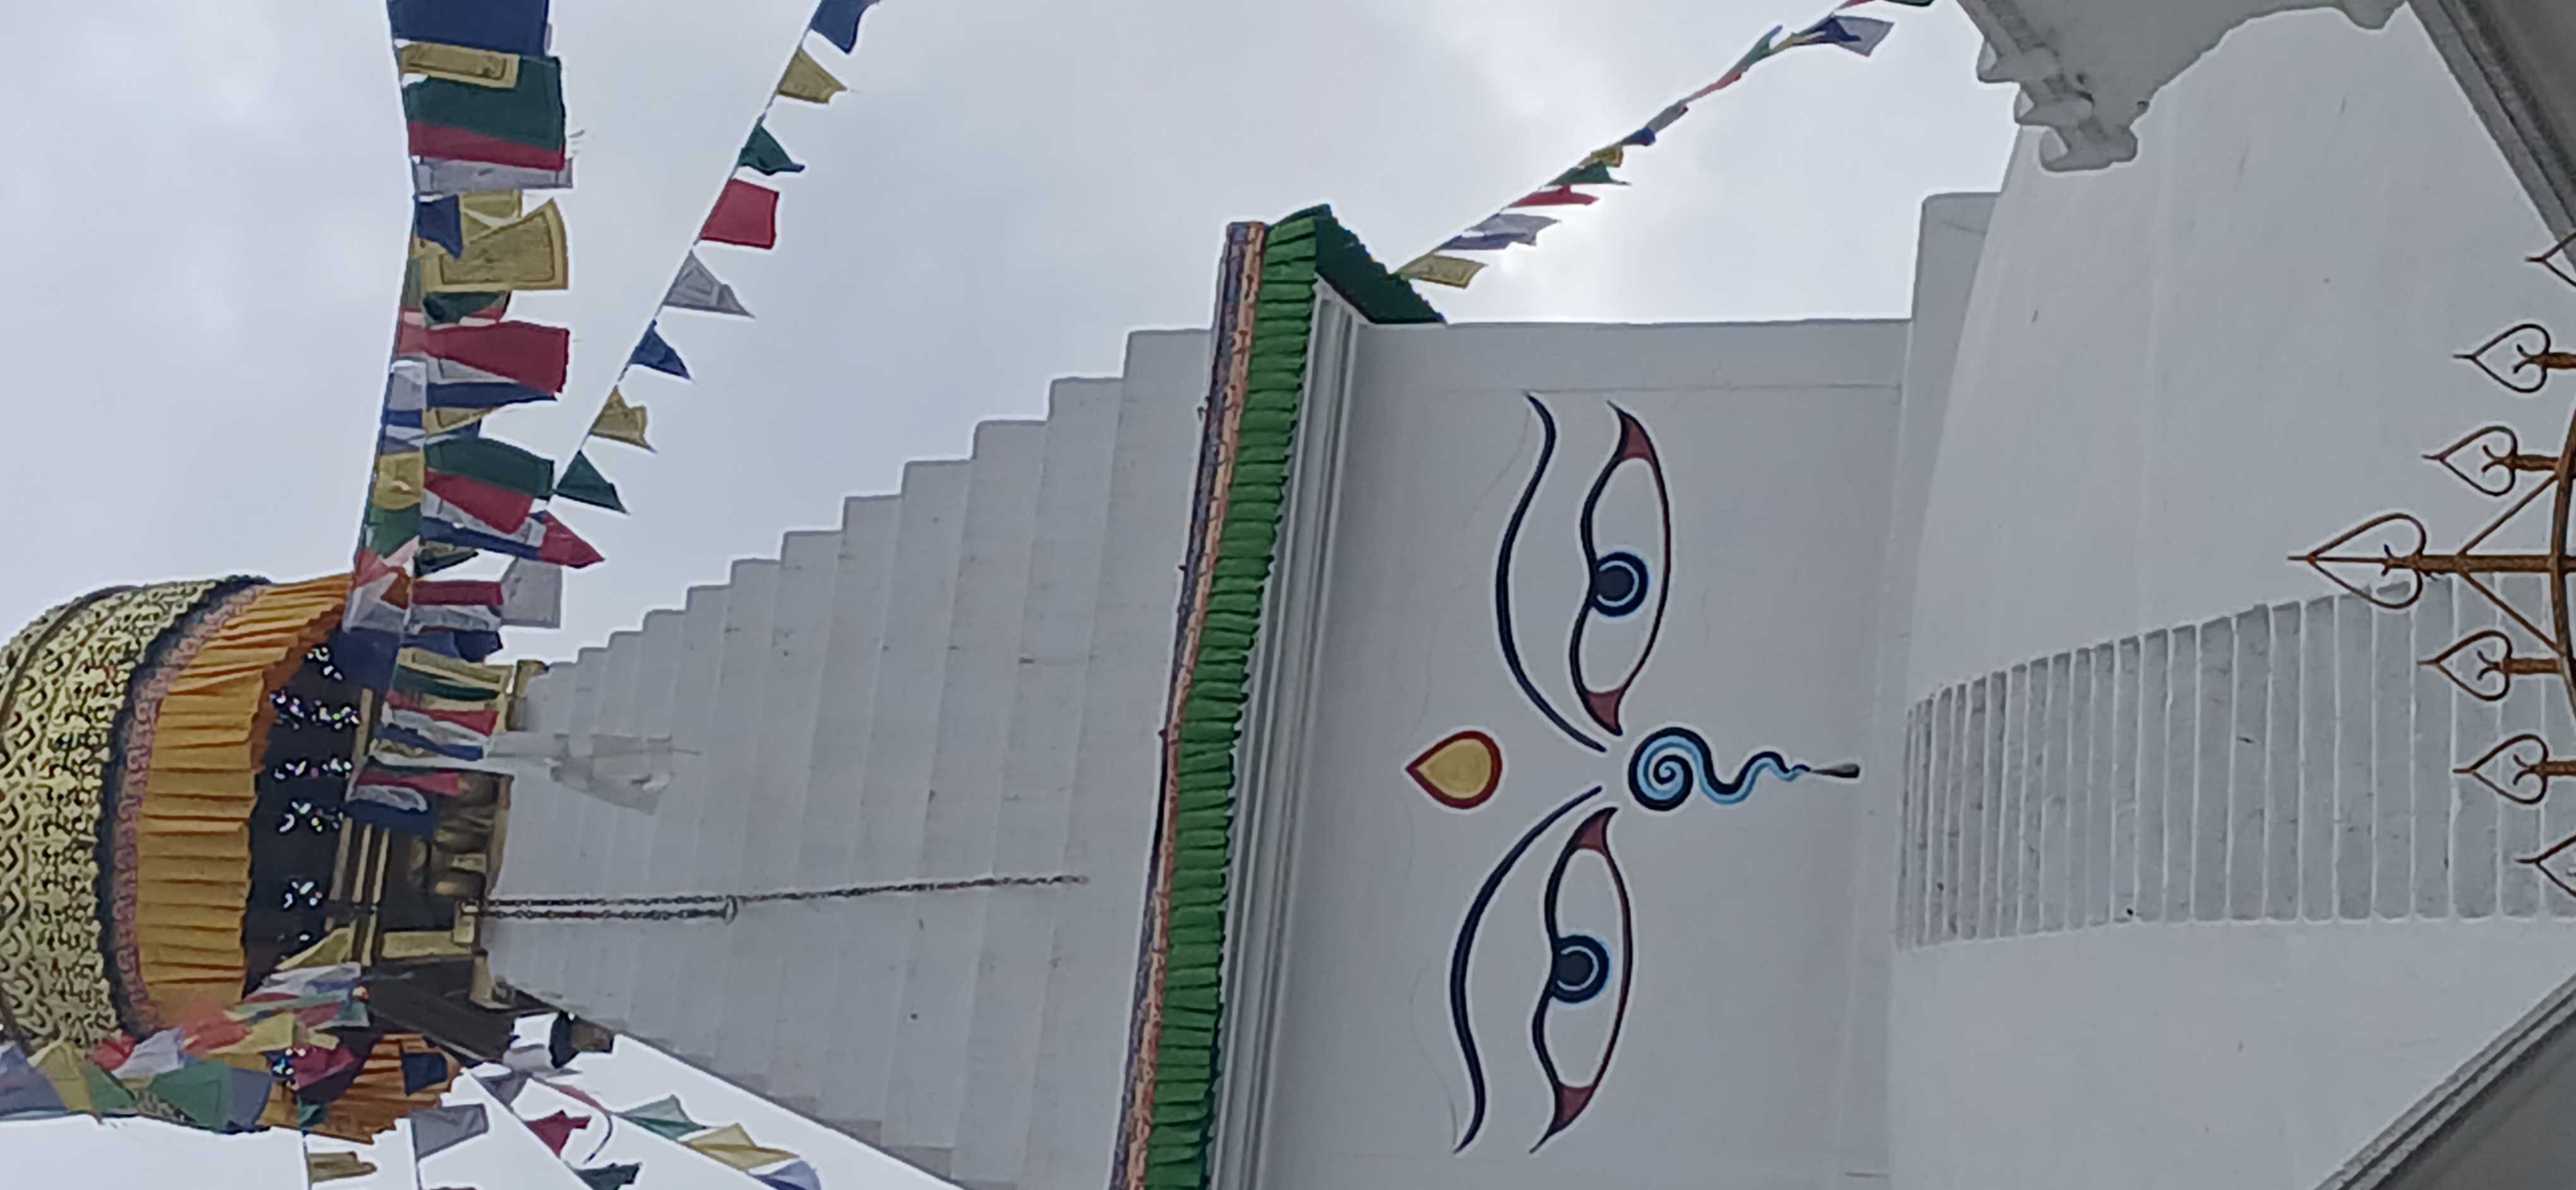
Heritage site: Ashok_stupa_Chaitya